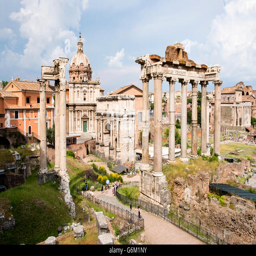
view with ruined columns on the right